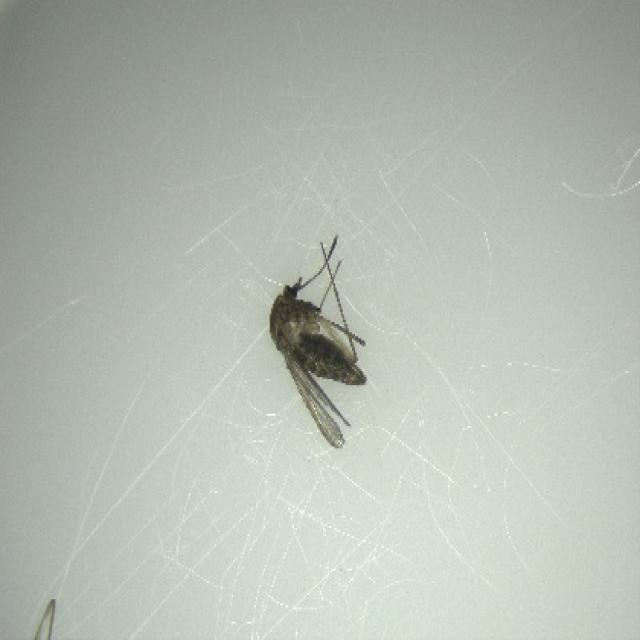
Species: culex_tritaeniorhynchus